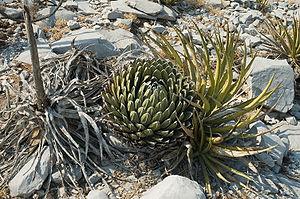
Agave victoriae-reginae poussant à coté de Agave lechuguilla, Parque Nacional Cumbres de Monterrey (Parc National Sommets de Monterrey), Nuevo León, Mexique Español: Agave victoriae-reginae creciendo al lado de lechuguillas (Agave lechuguilla), Parque Nacional Cumbres de Monterrey, Nuevo León, Mexico